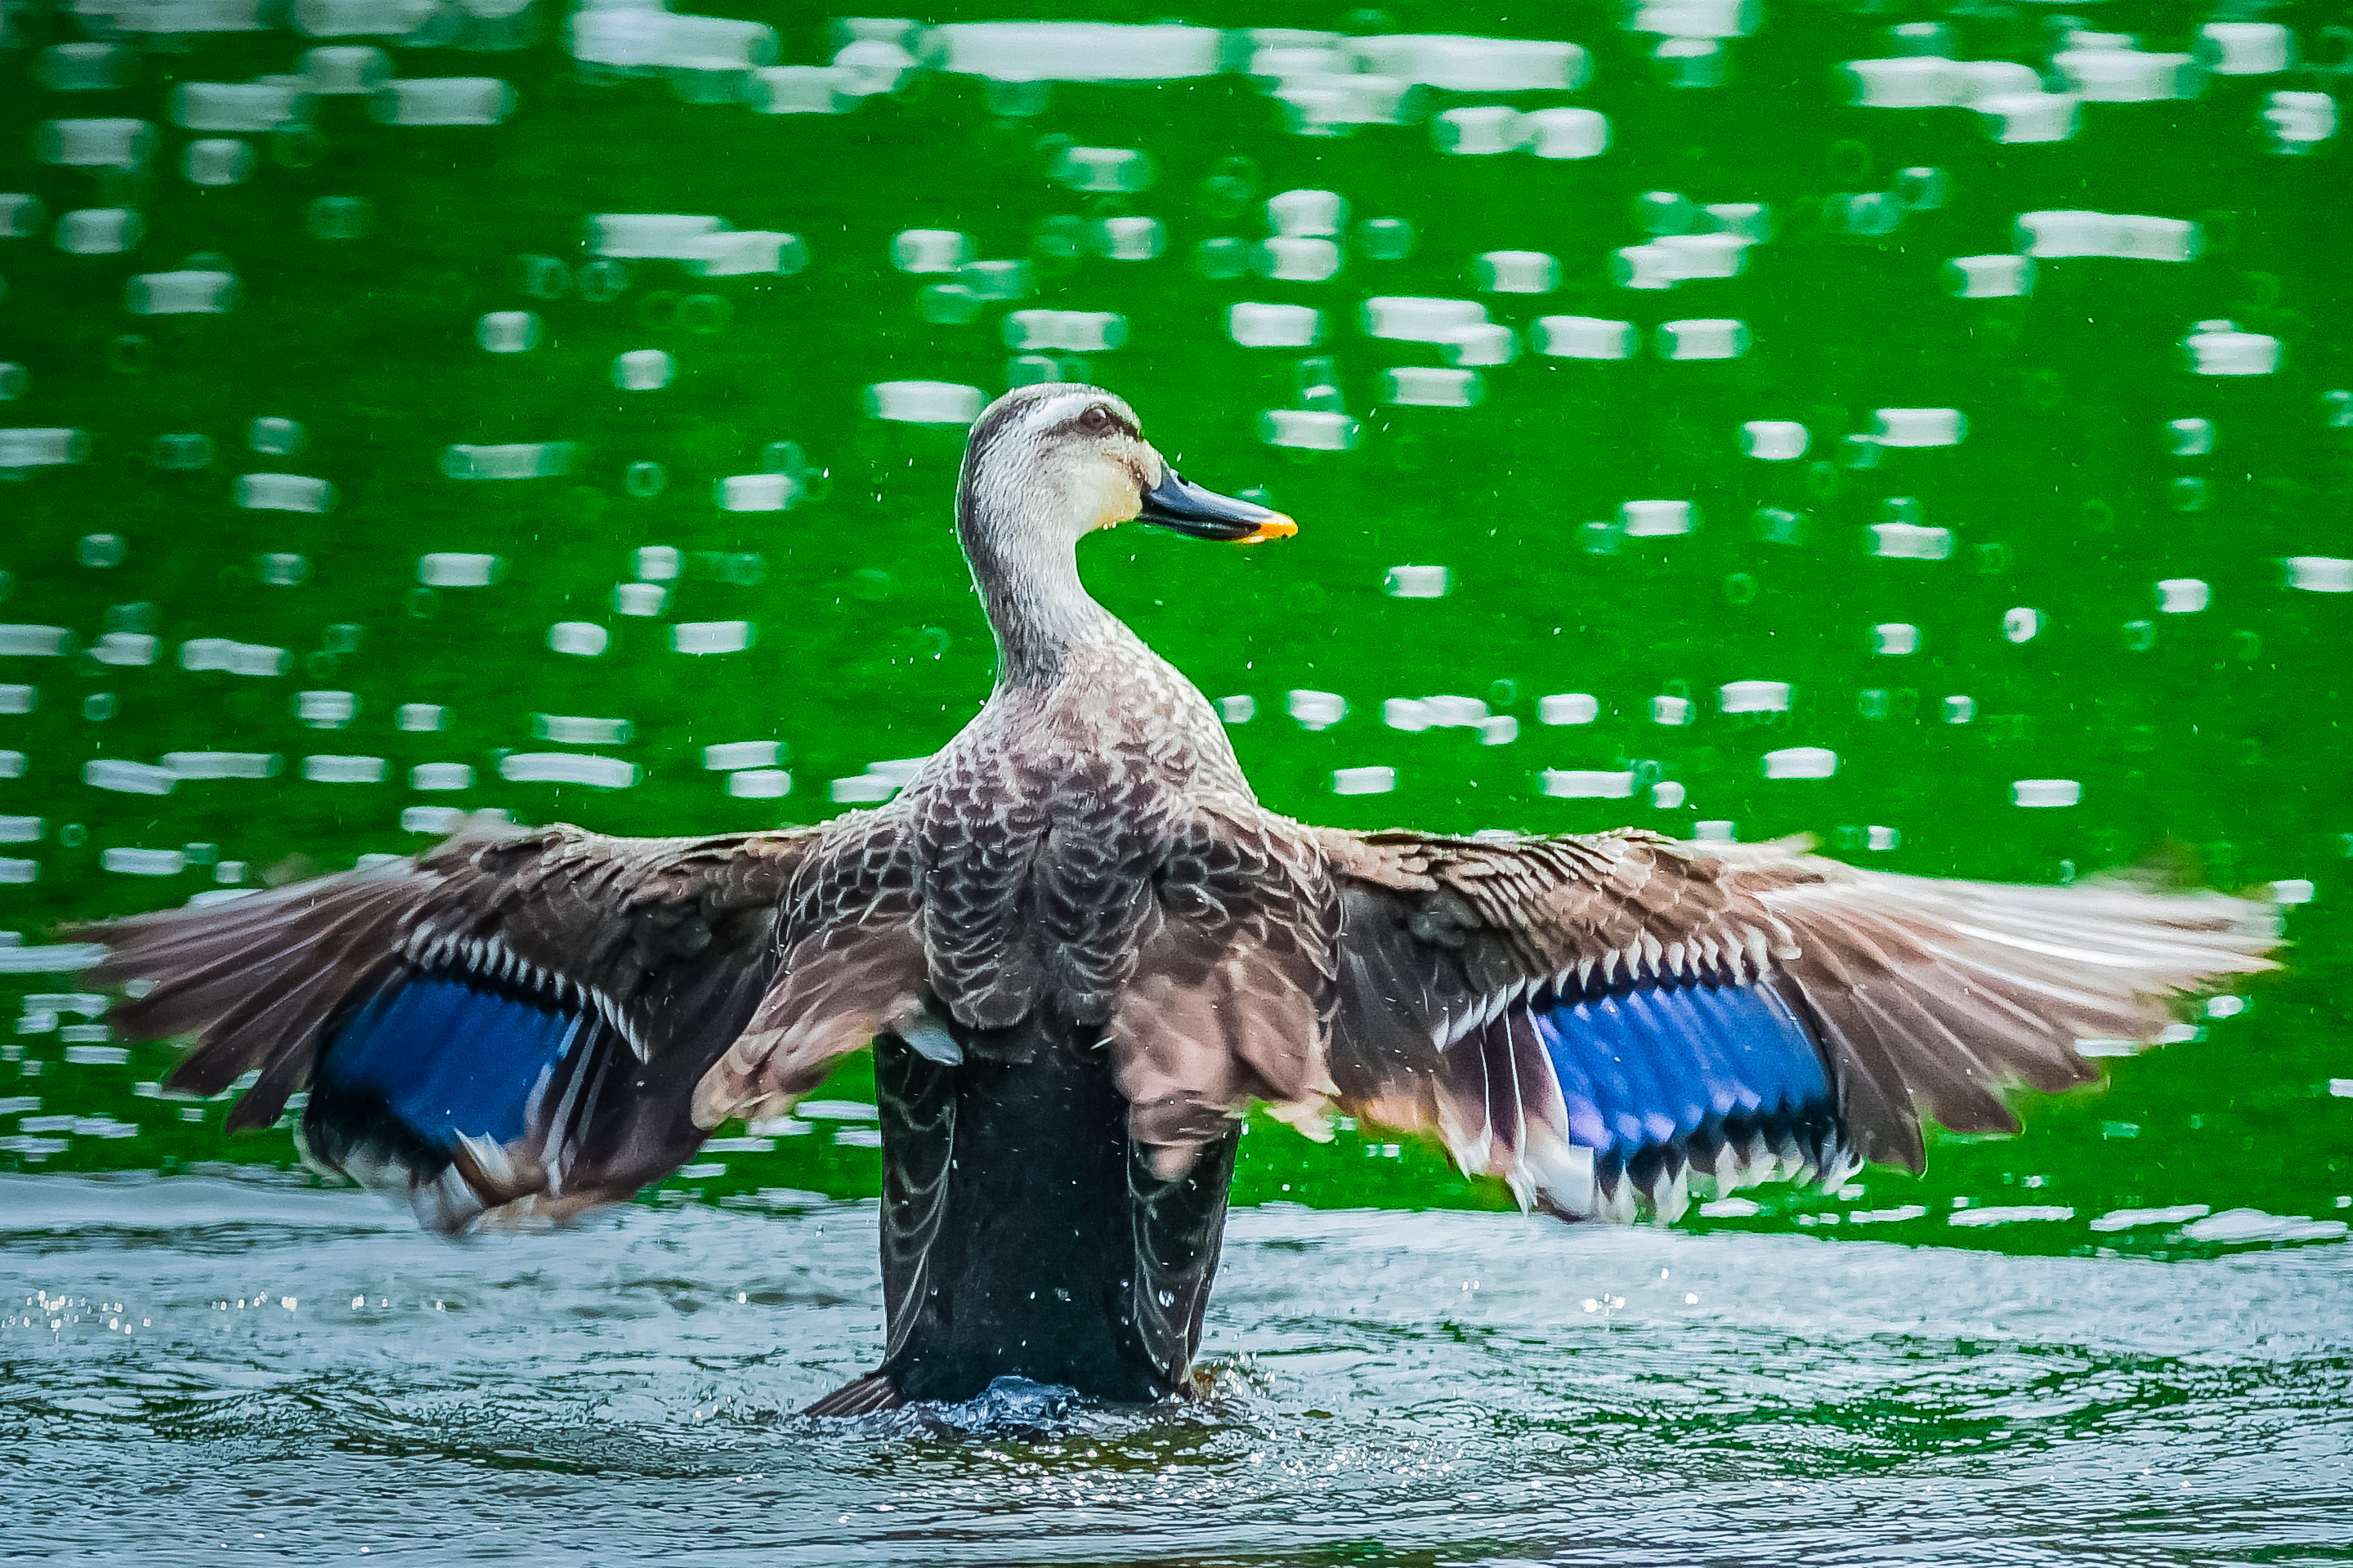
bird, wing, flying, pond, wildlife, beak, fauna, poultry, cool image, duck, goose, vertebrate, sony, waterfowl, water bird, mallard, ilce7m2, tamronsp500mmf8, ducks geese and swans